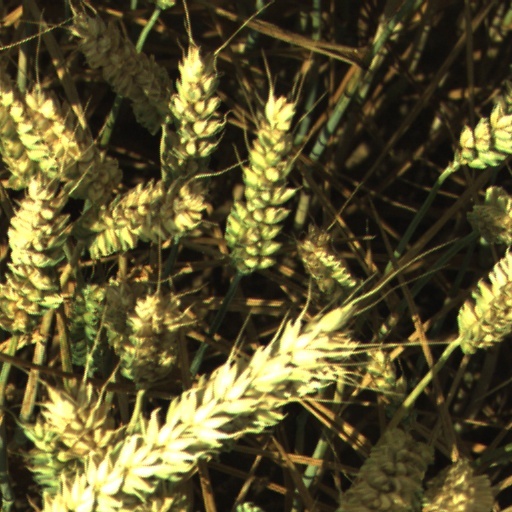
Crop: wheat